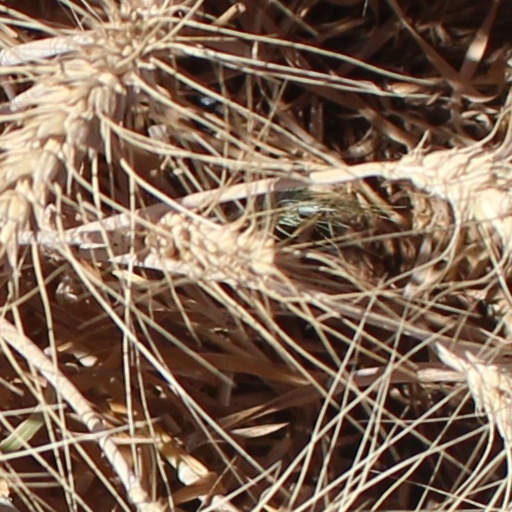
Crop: wheat